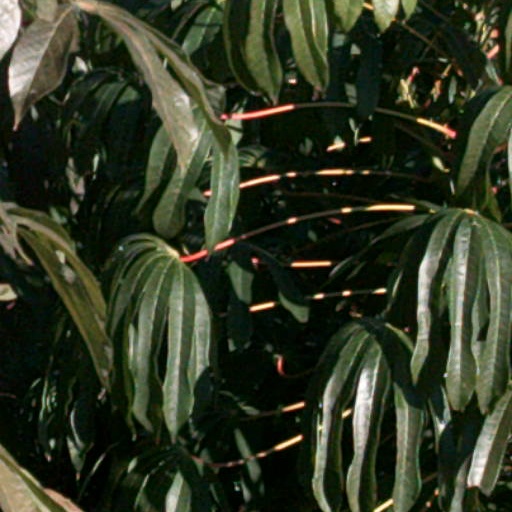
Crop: cassava